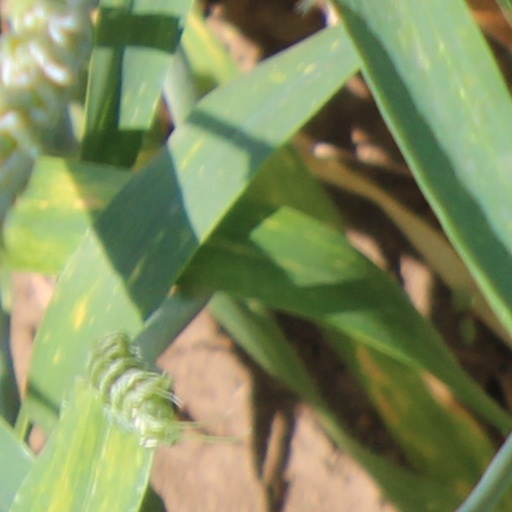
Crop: wheat